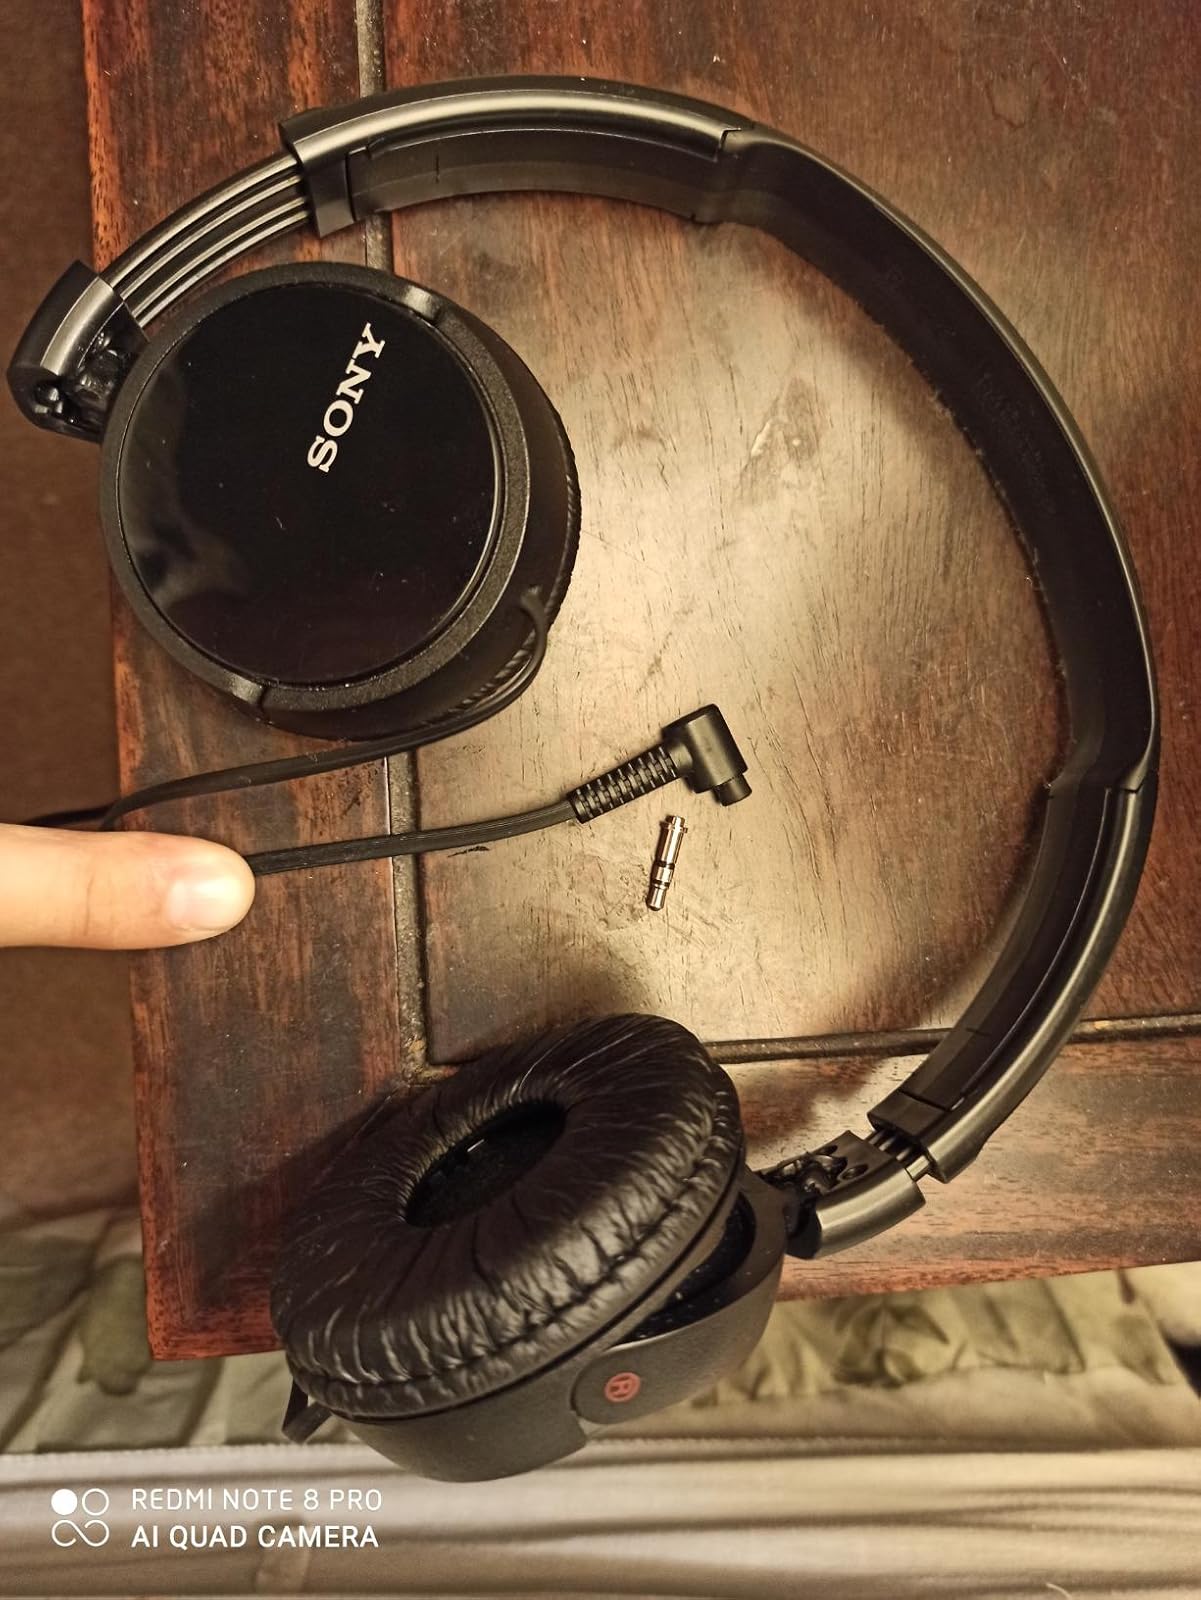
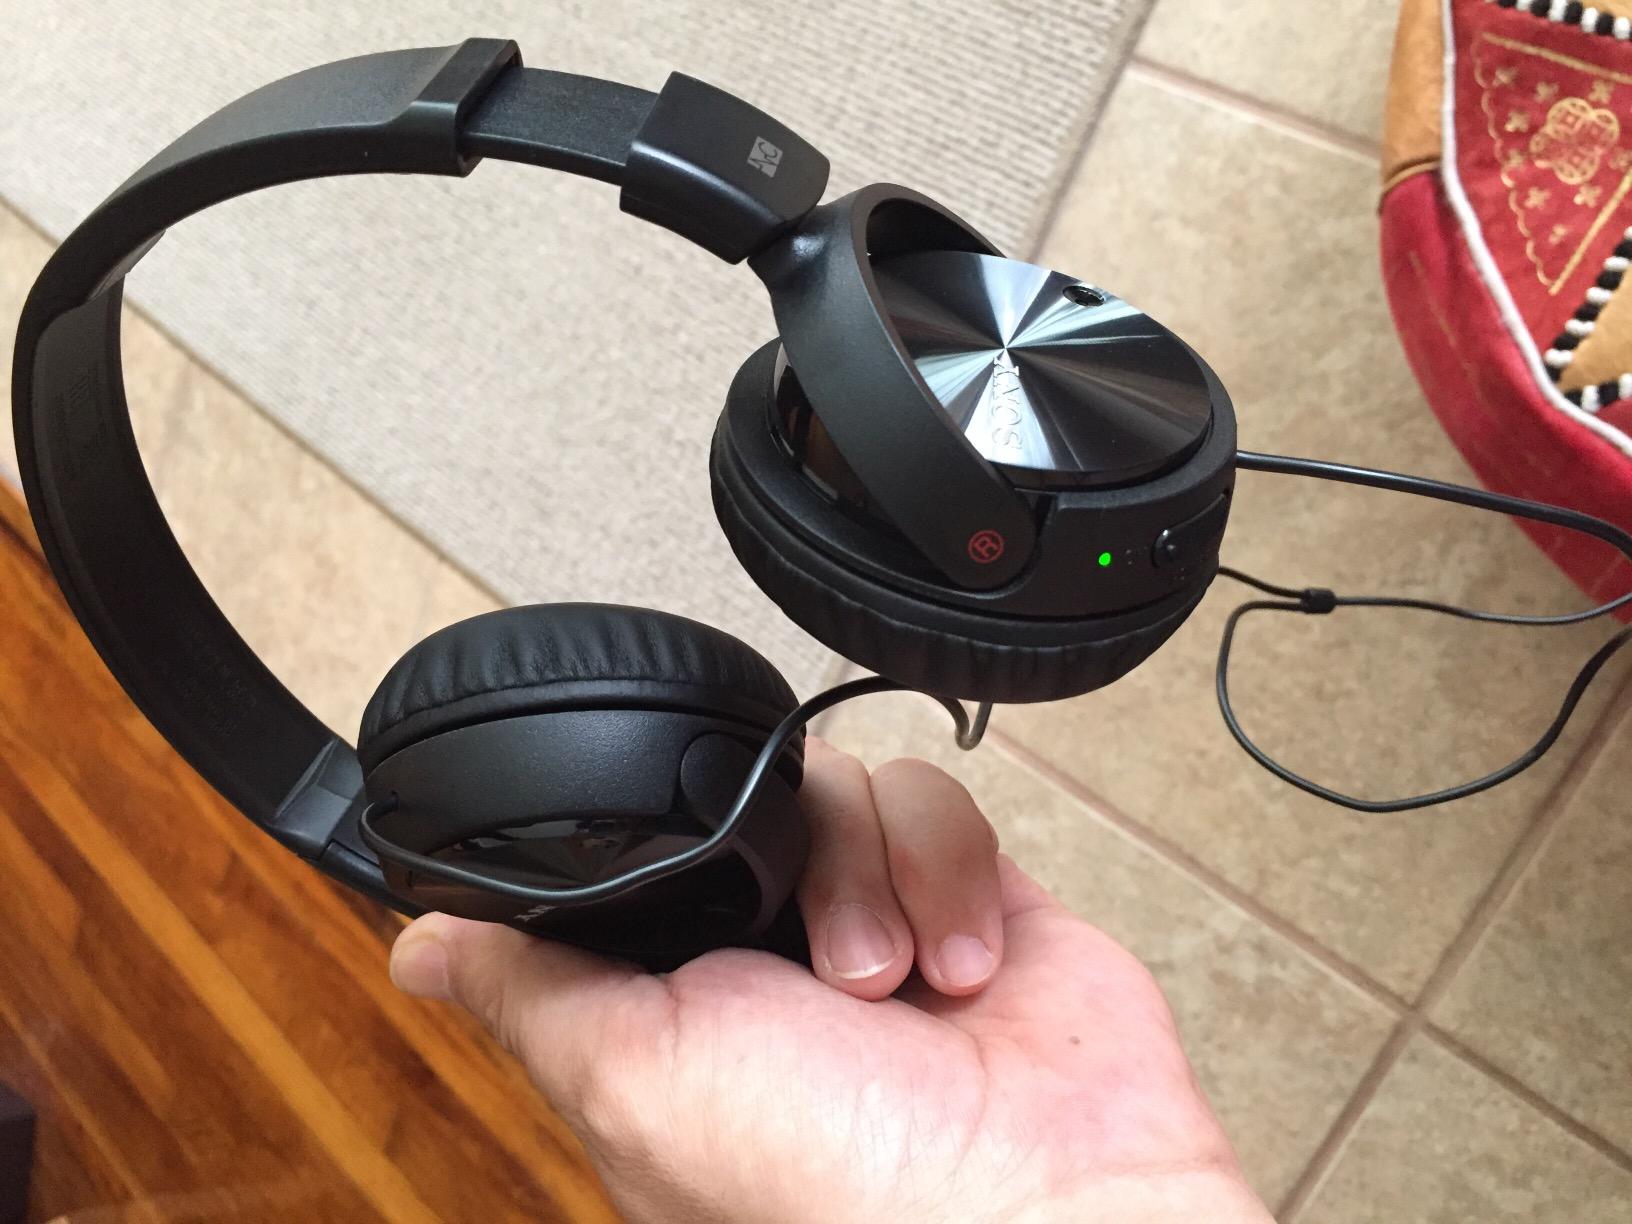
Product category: headphones
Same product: yes